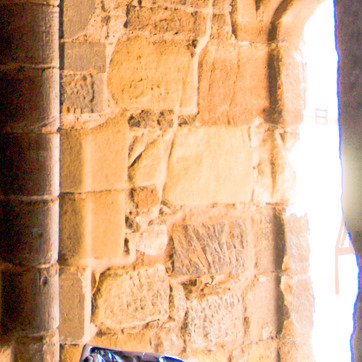
Material: stone